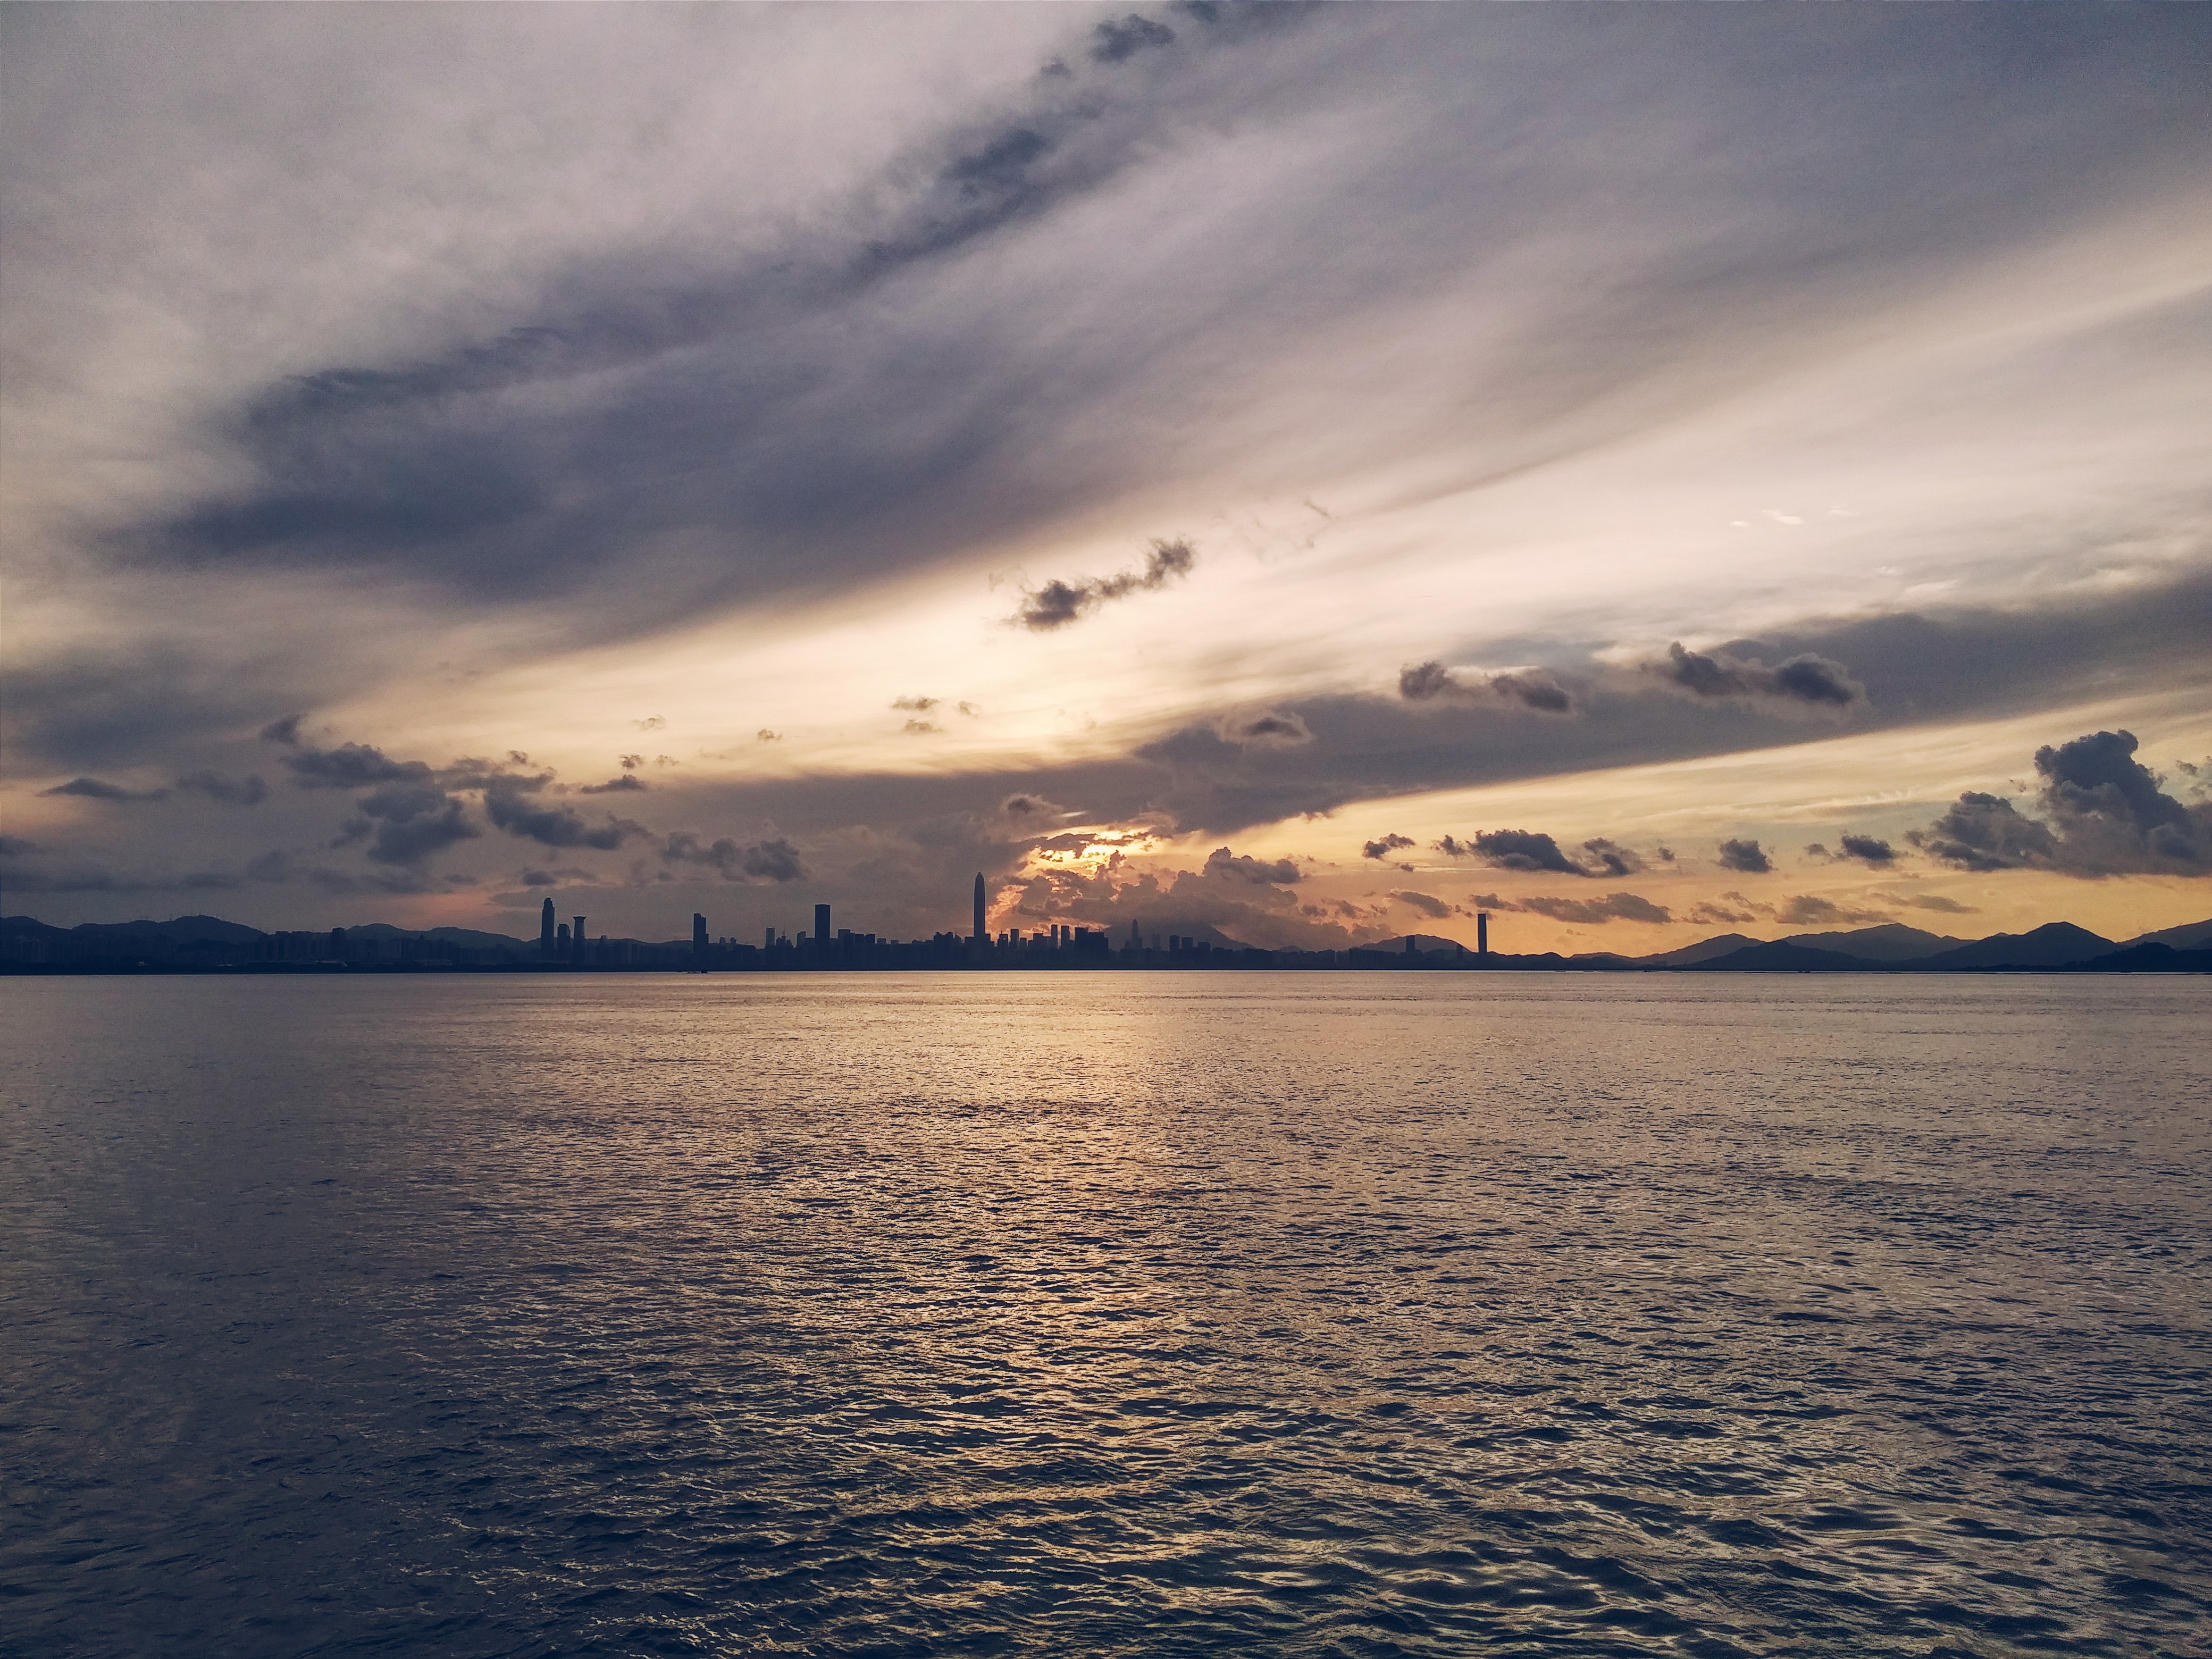
sea, coast, ocean, horizon, cloud, sky, sunrise, sunset, sunlight, morning, shore, wave, lake, dawn, dusk, evening, reflection, vehicle, bay, loch, meteorological phenomenon, atmospheric phenomenon